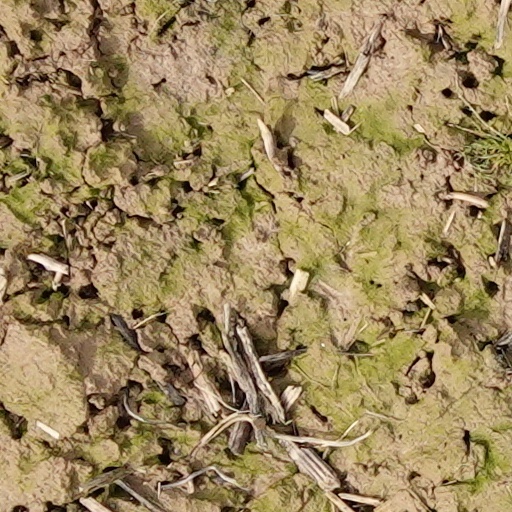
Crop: wheat